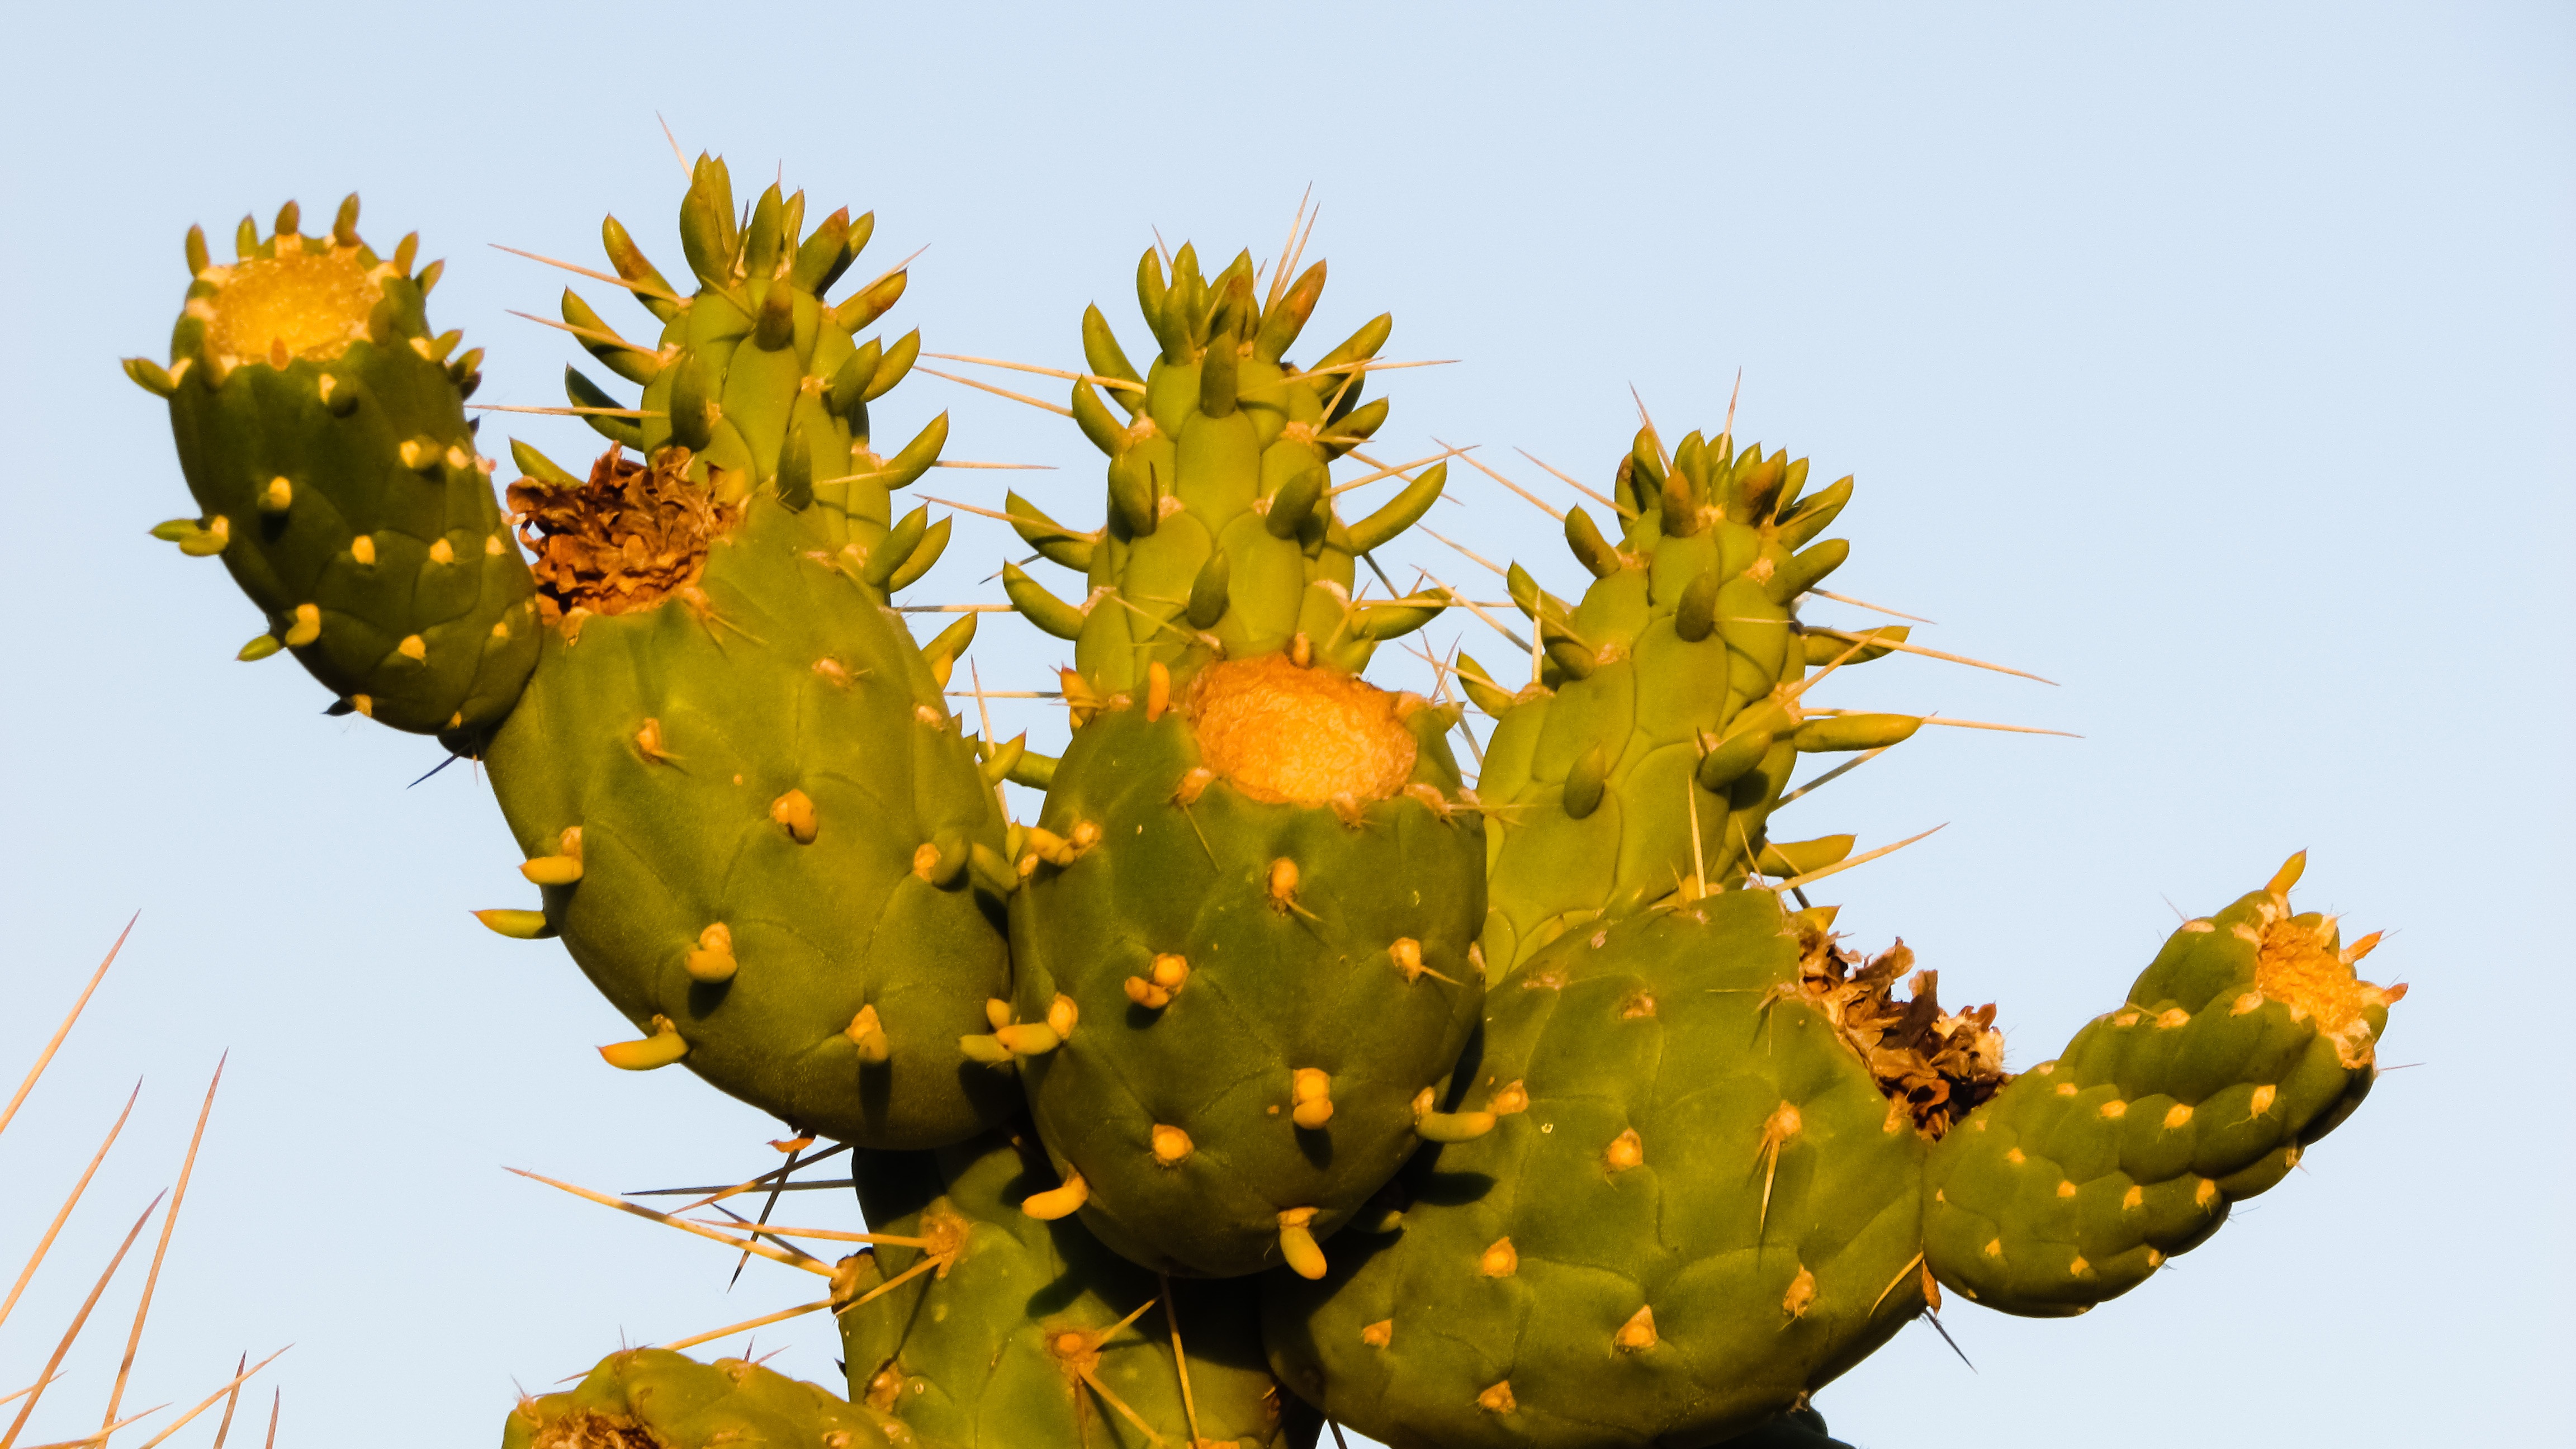
nature, cactus, sharp, plant, fruit, leaf, flower, food, produce, botany, yellow, flora, thorns, thistle, caryophyllales, macro photography, flowering plant, prickly pear, plant stem, land plant, thorns spines and prickles, nopal, barbary fig